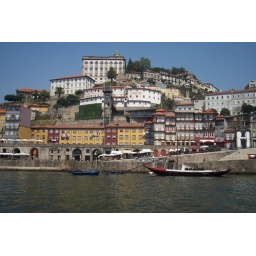
The typical houses by Douro river